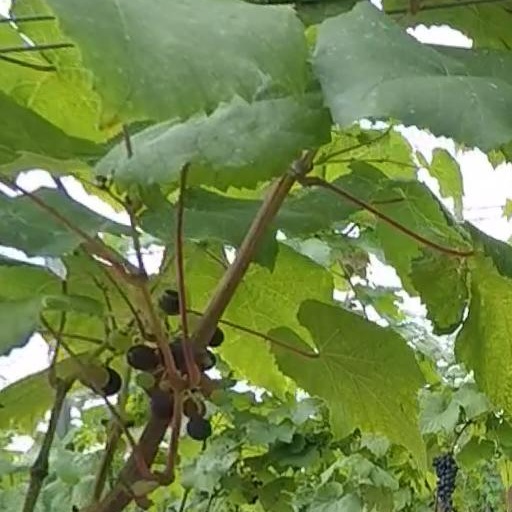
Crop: grape